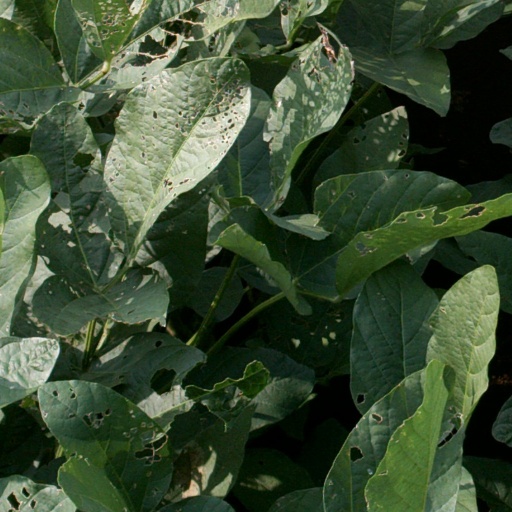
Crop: soybean